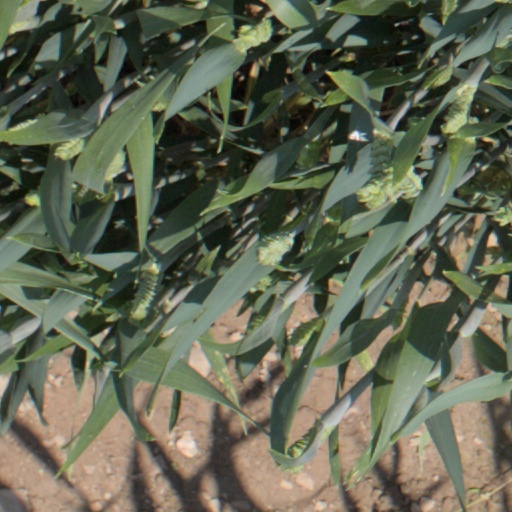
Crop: wheat